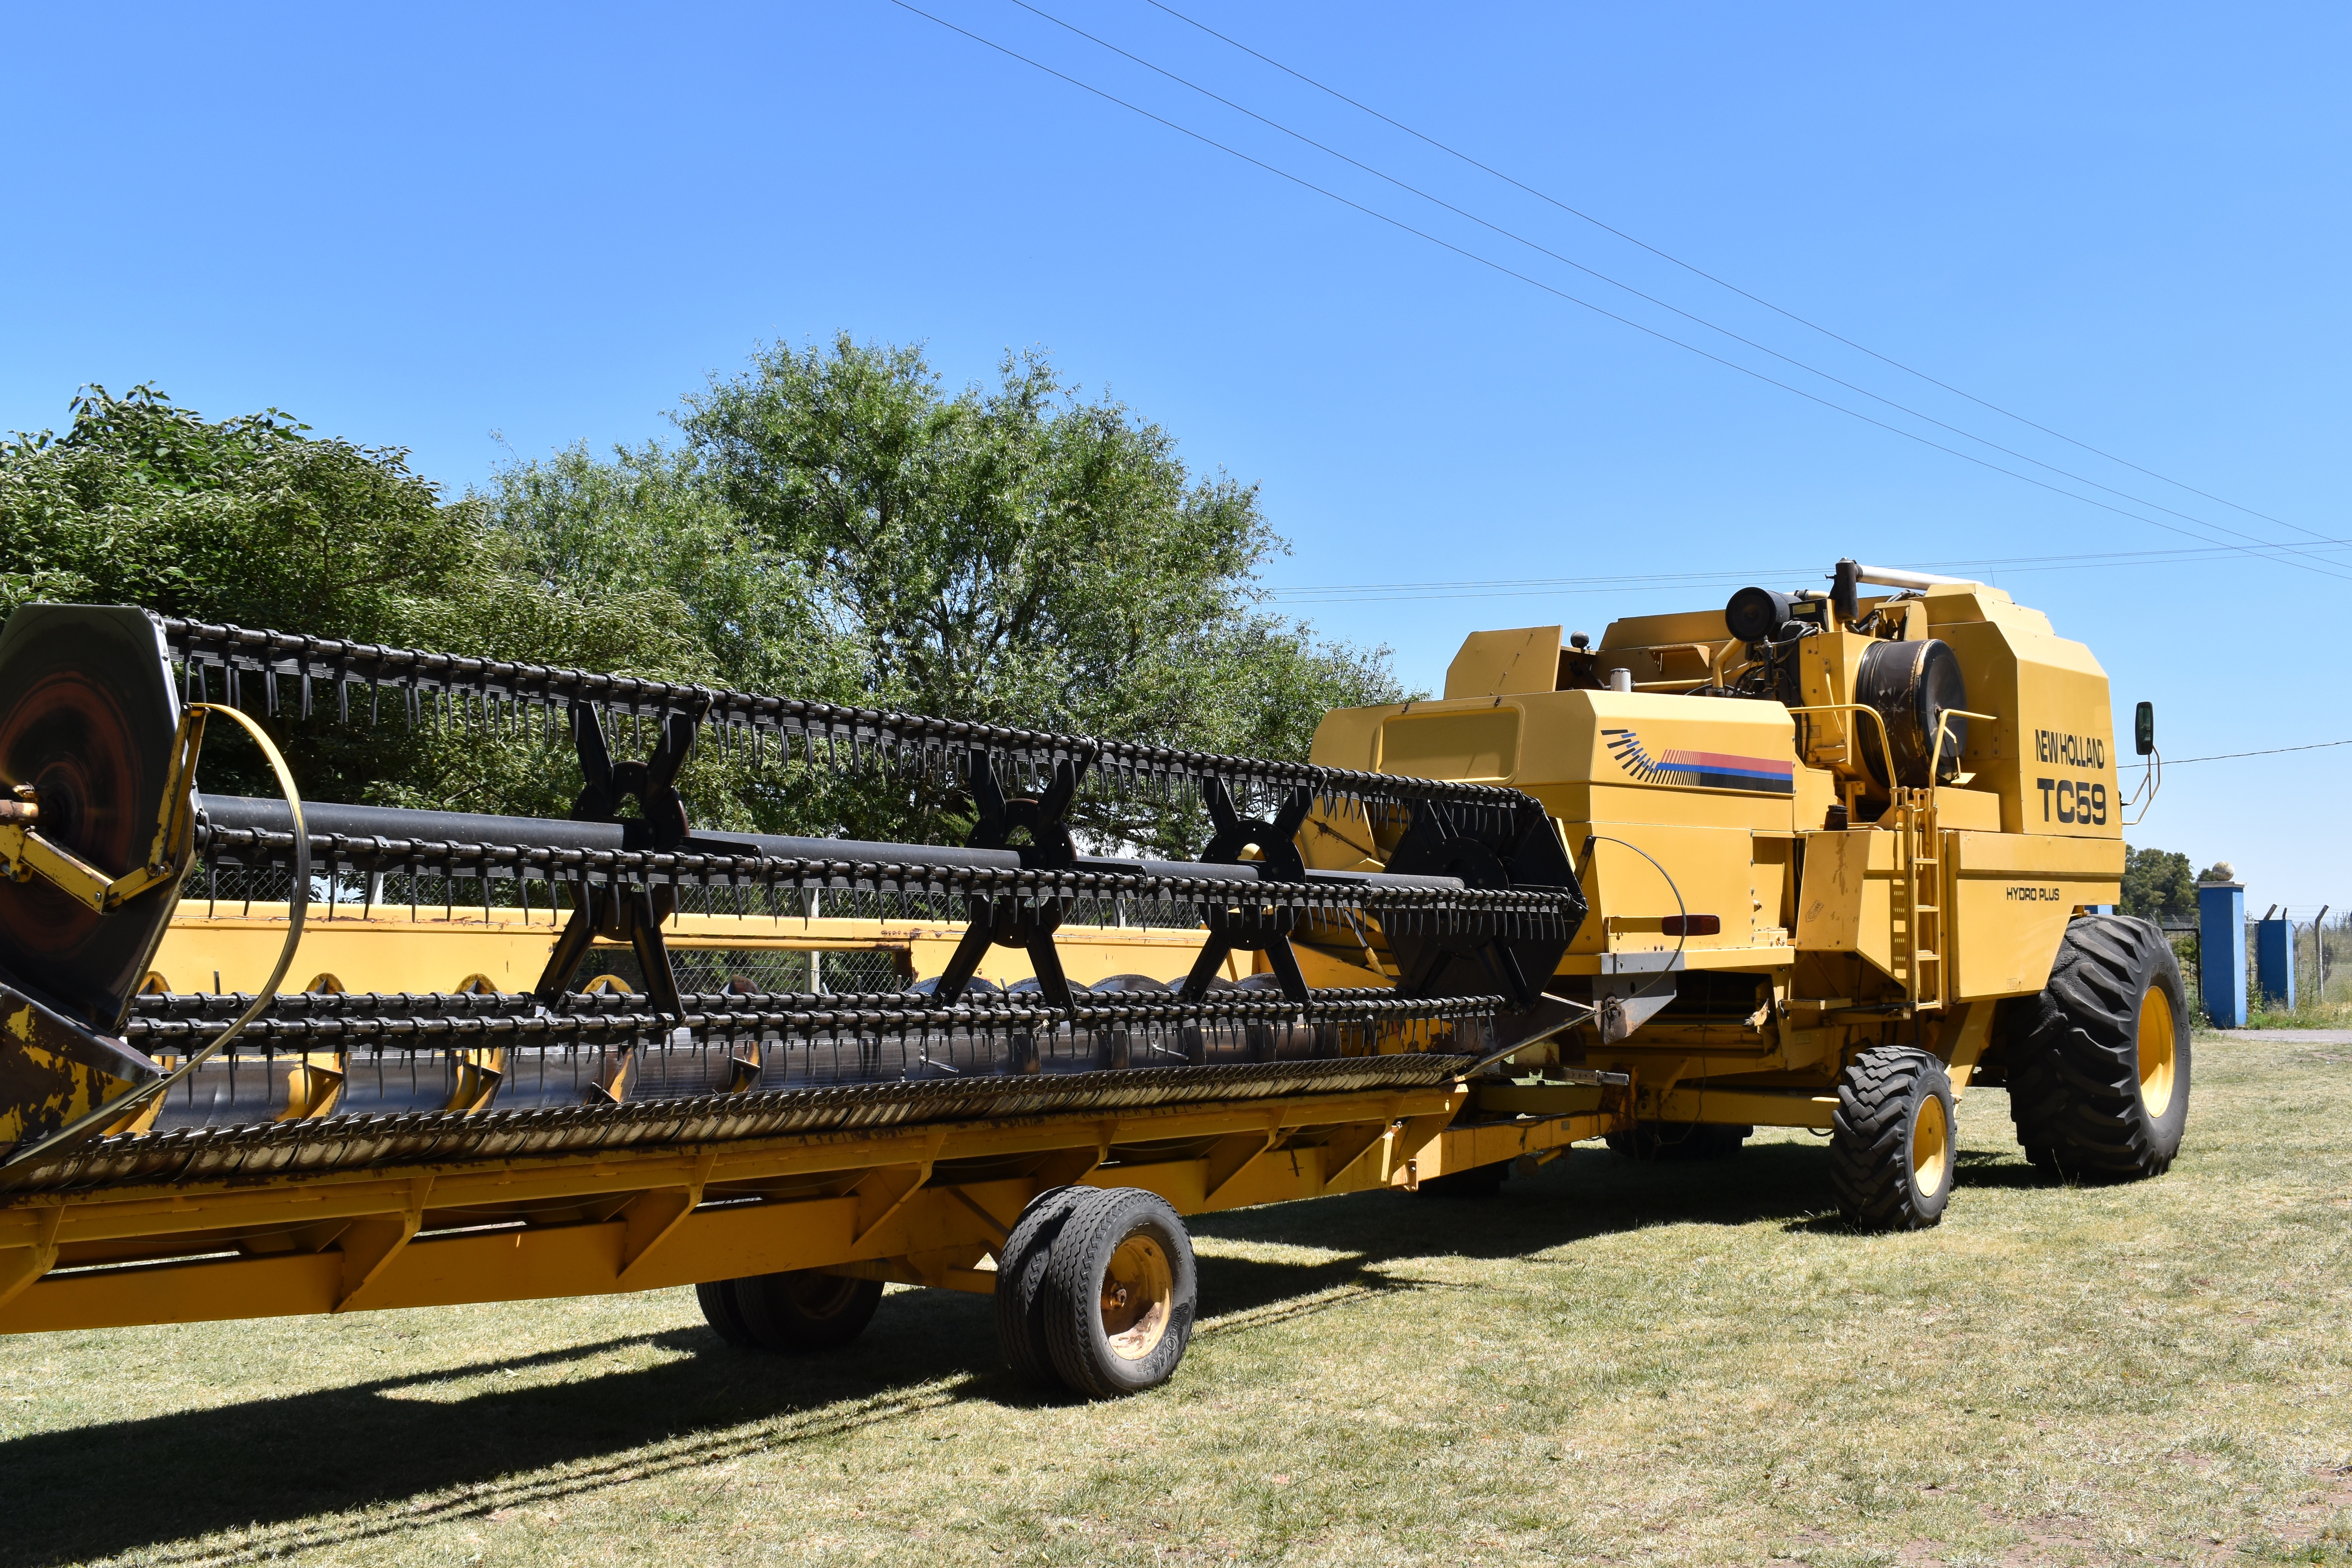
asphalt, transport, truck, vehicle, locomotive, crane, commercial vehicle, agricultural tool, combine harvester, construction equipment, land vehicle, rolling stock, light commercial vehicle, railroad car, combine platform